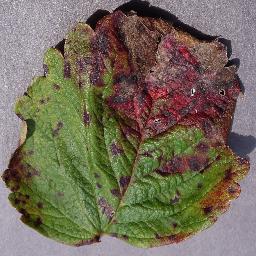
Label: Strawberry___Leaf_scorch